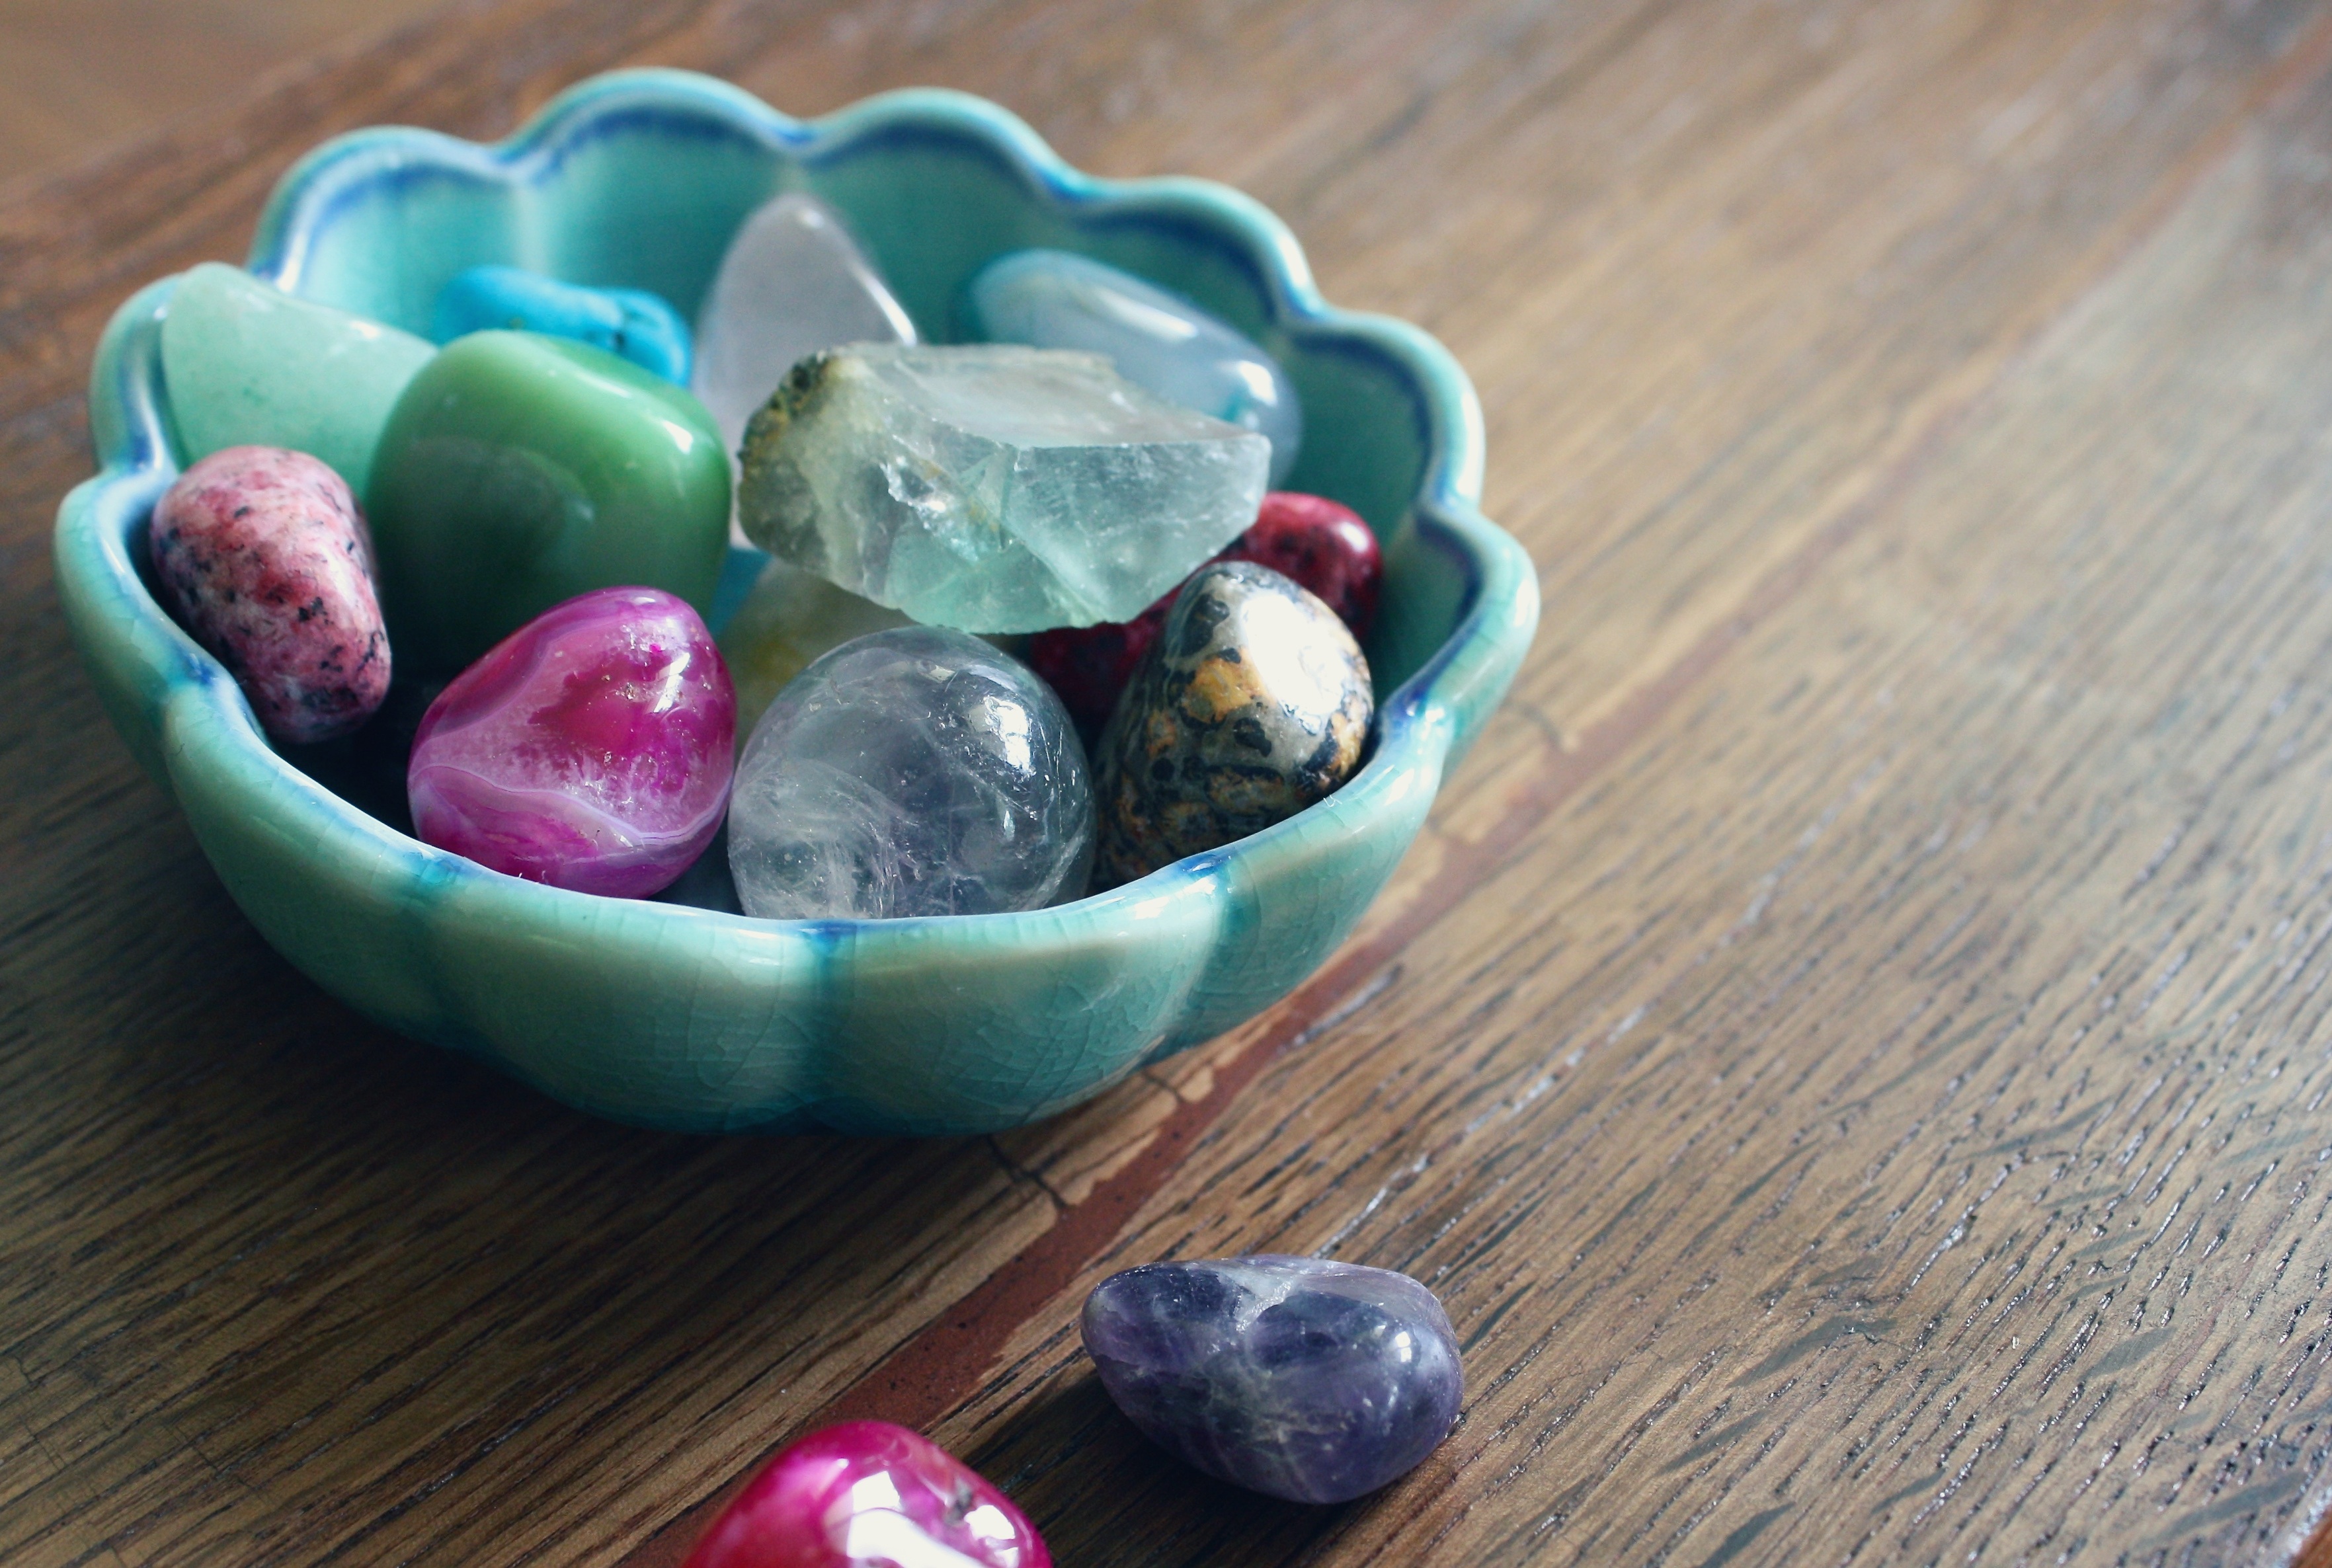
flower, petal, glass, food, produce, color, natural, blue, colorful, bead, jewellery, stones, art, geology, turquoise, jasper, gem, colored, gemstone, mineral, crystals, precious, healing, semi precious, reiki, fashion accessory